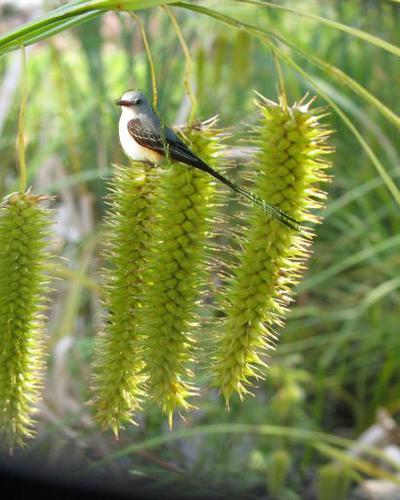
Bird species: Scissor_tailed_Flycatcher
Bird type: landbird
Background: land